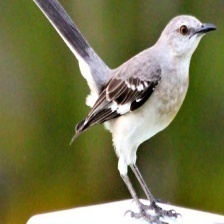
Species: NORTHERN MOCKINGBIRD
Scientific name: MIMUS POLYGLOTTOS